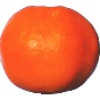
Label: clementine